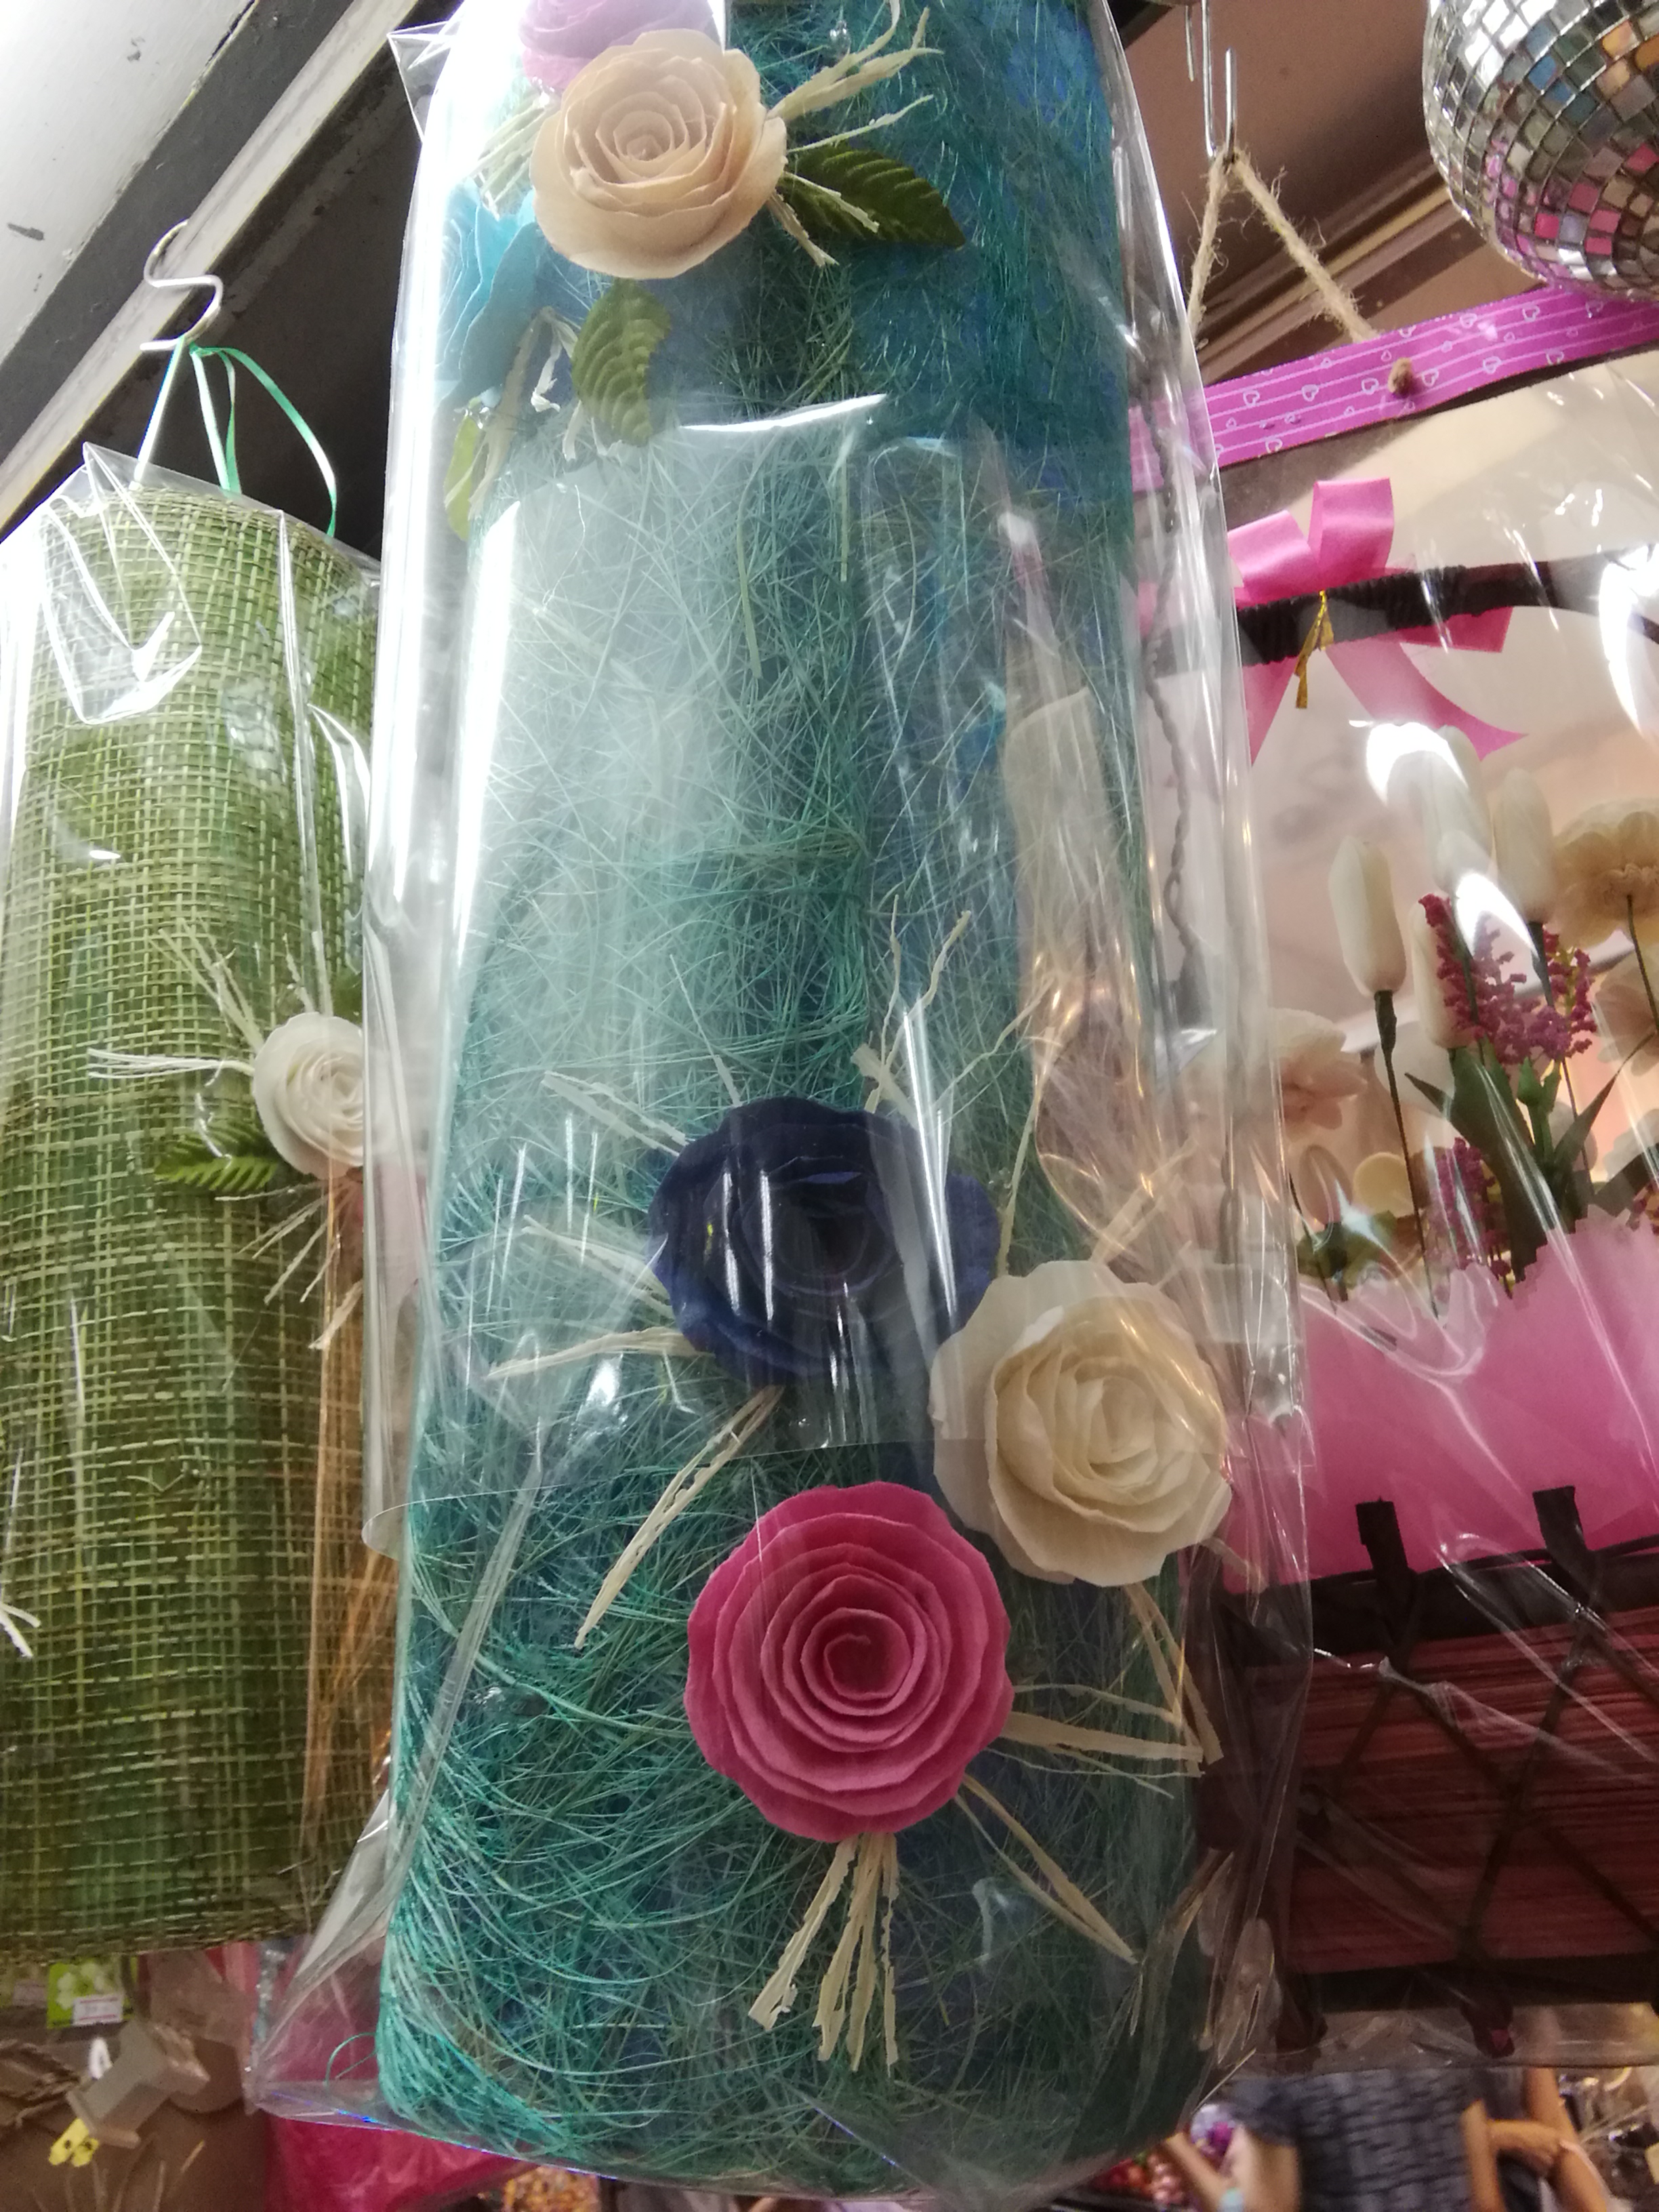
arts, crafts, handmade, decoration, lamp, floral, design, hanging, hamper, gift basket, pink, present, basket, cut flowers, flower, party favor, floral design, floristry, rose, home accessories, bottle, flower arranging, tableware